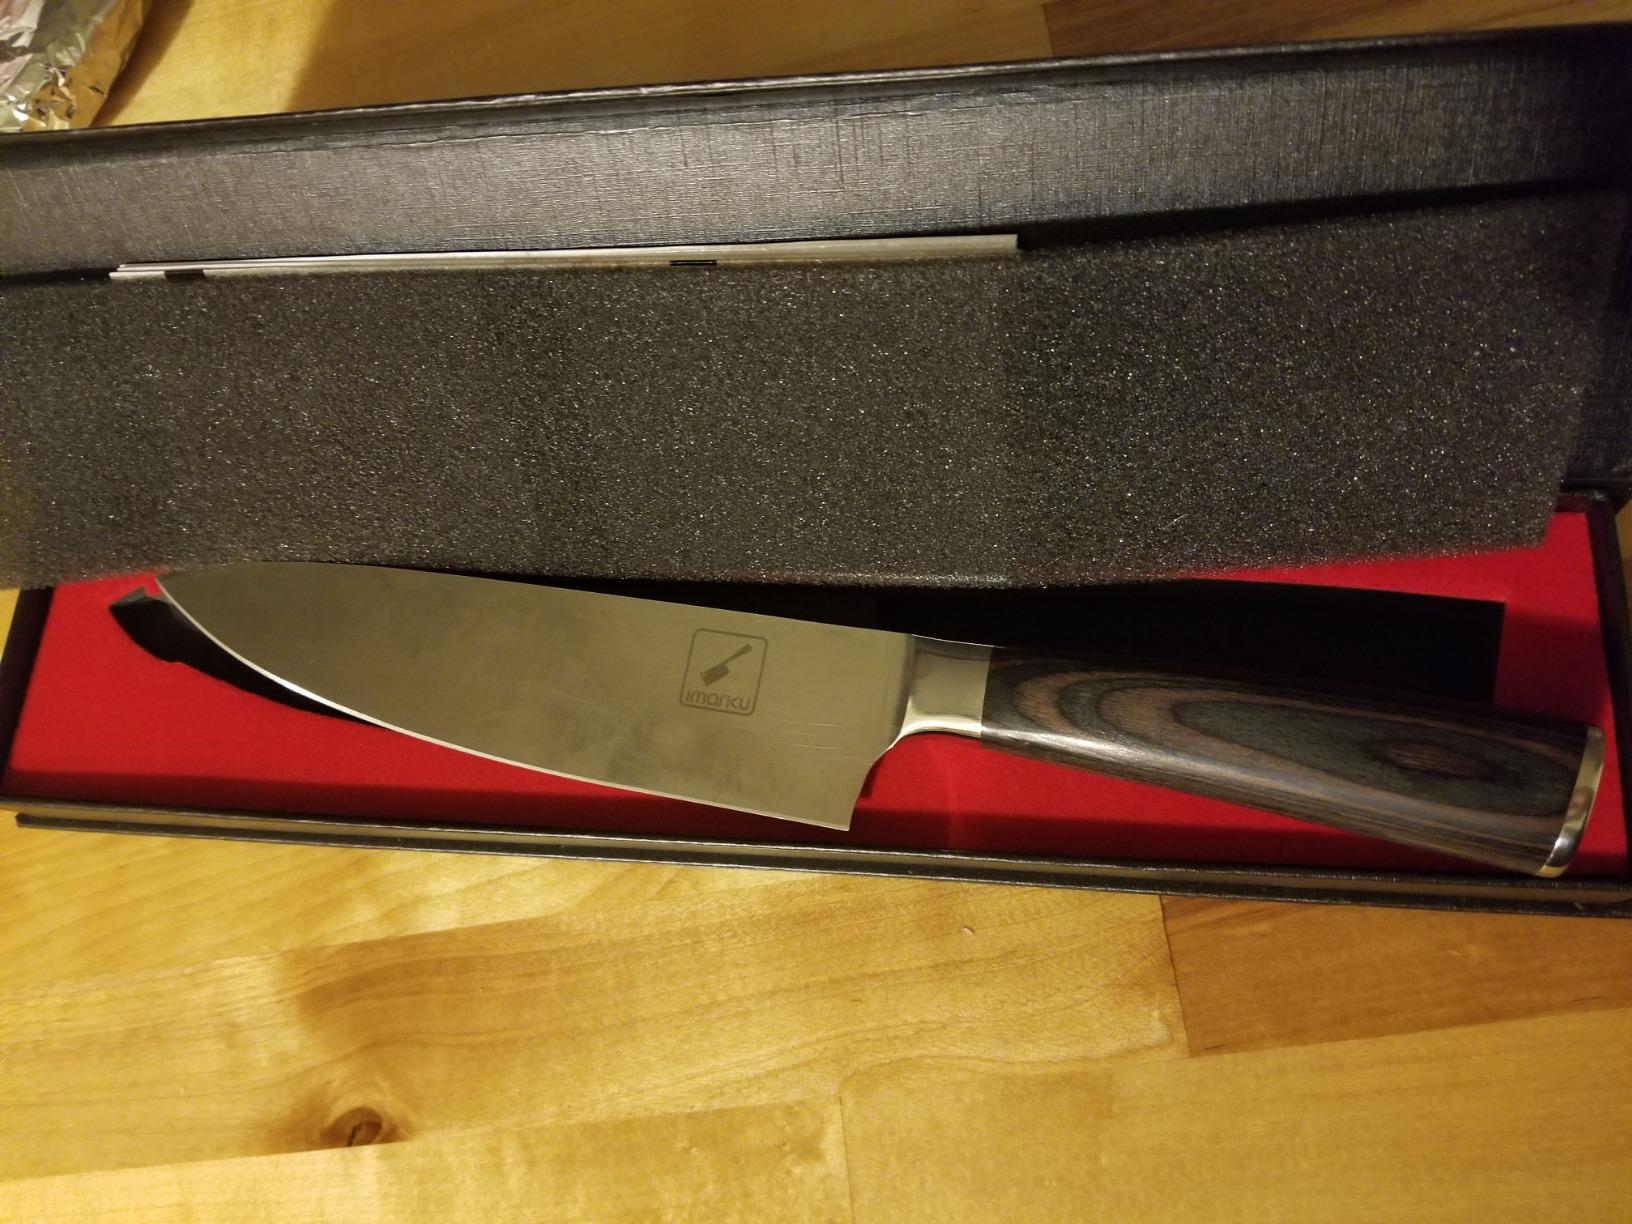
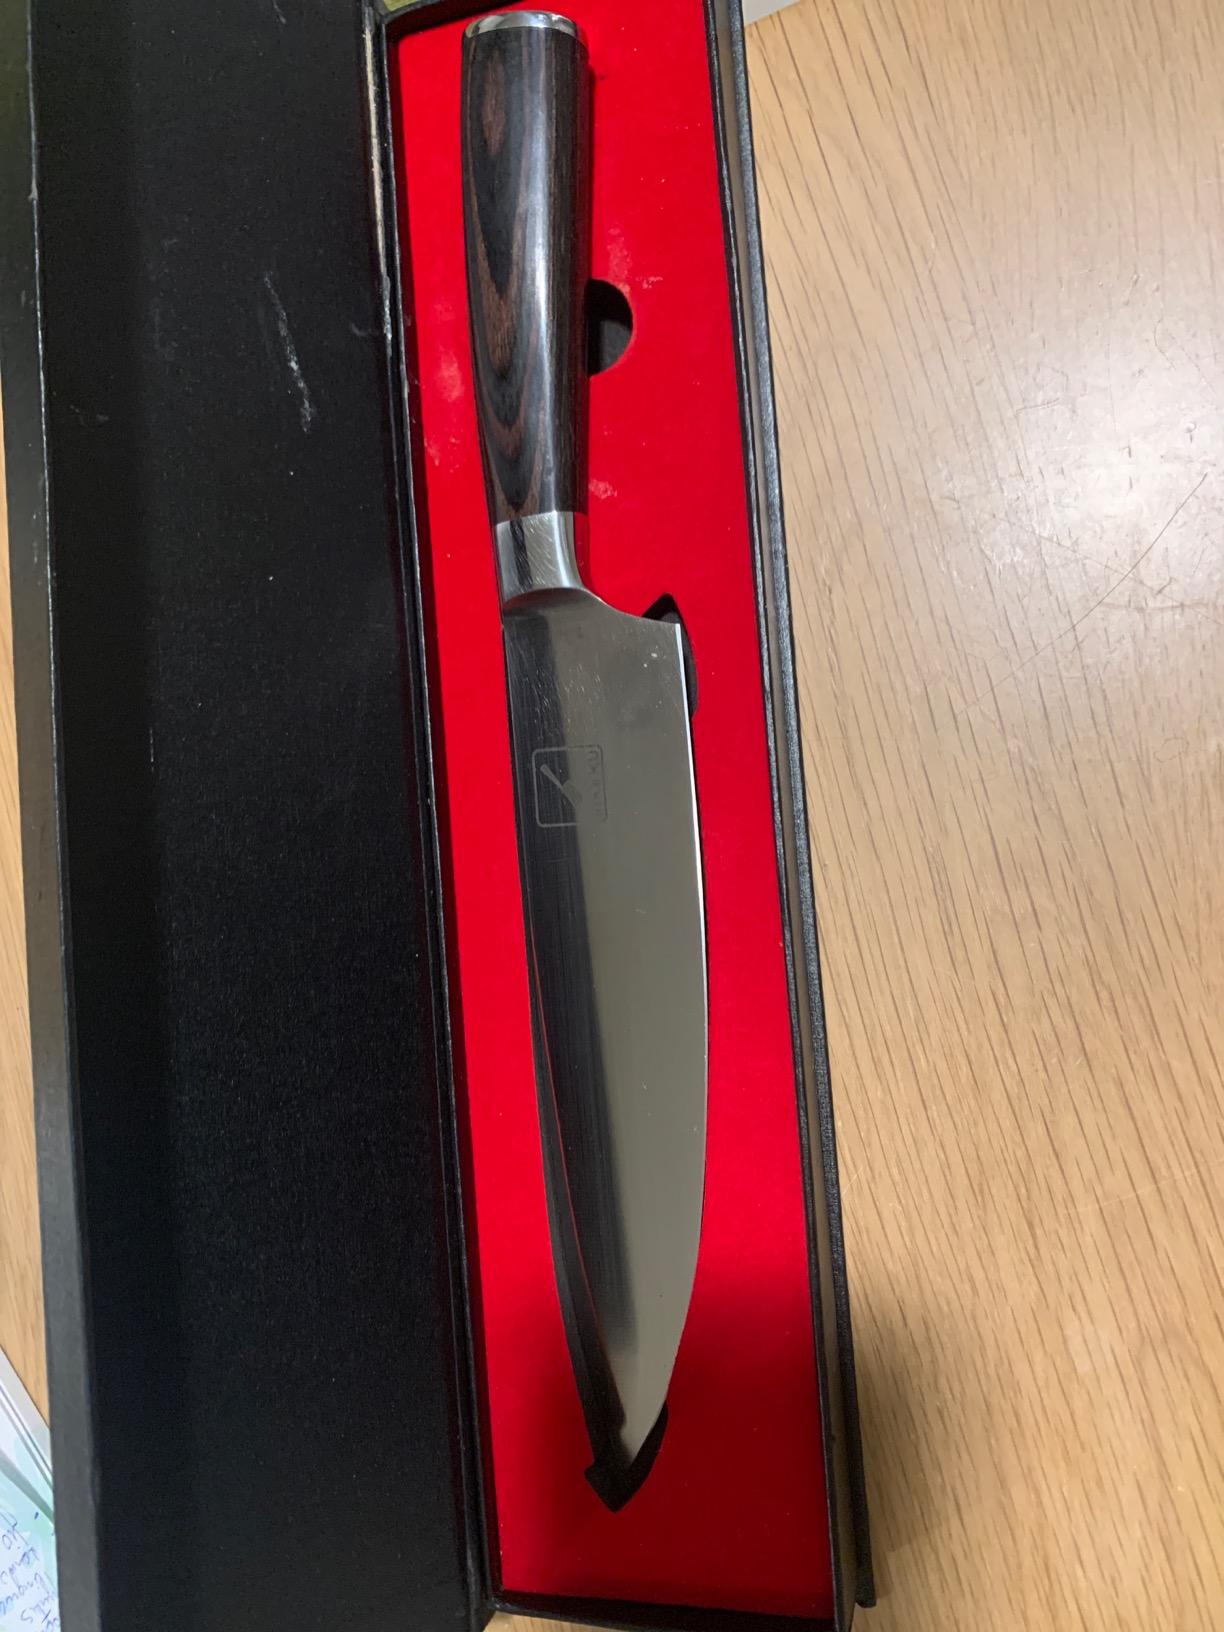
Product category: items_knife
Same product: yes